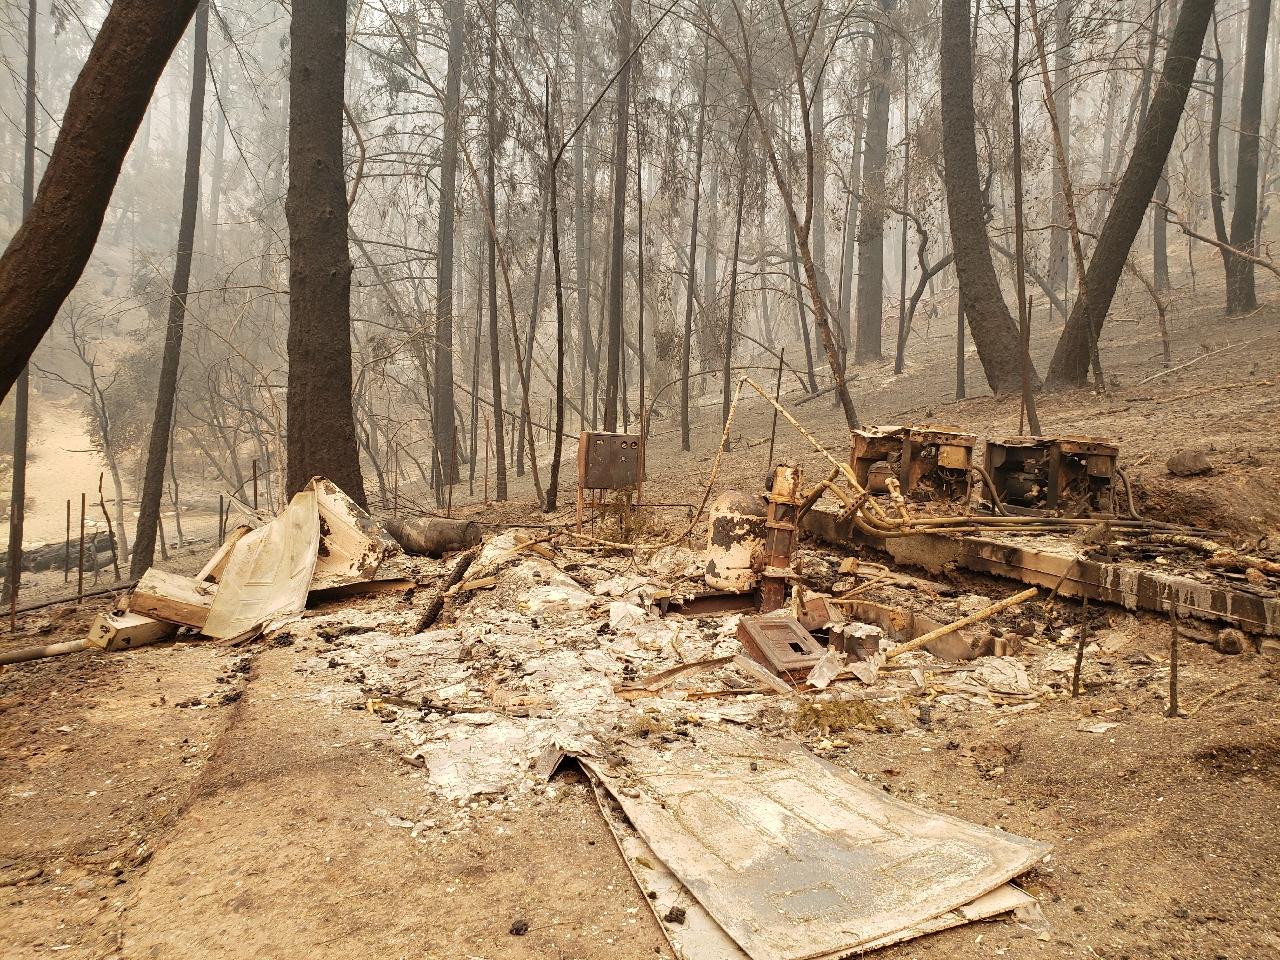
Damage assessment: destroyed